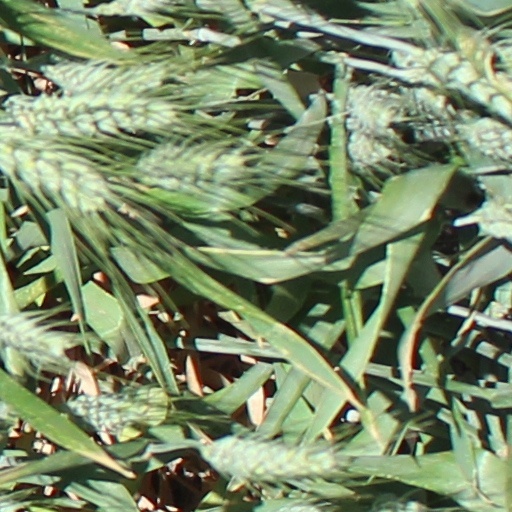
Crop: wheat